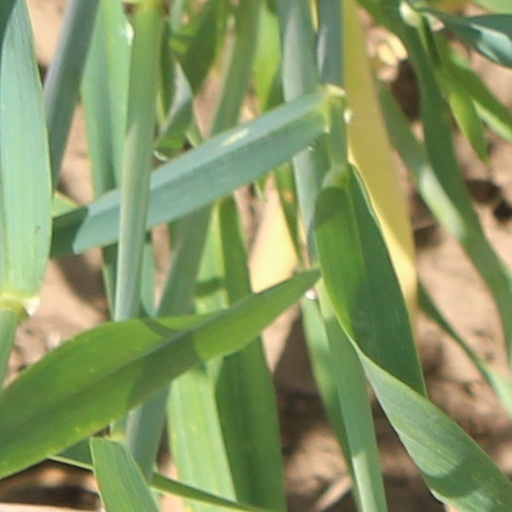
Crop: wheat